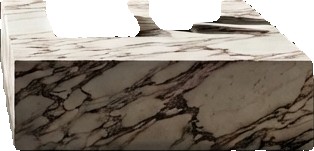
Surface category: table